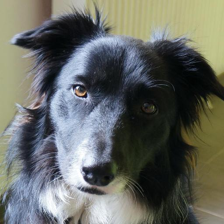
Label: animals